Gustavo Silva (footballer, born 1997)

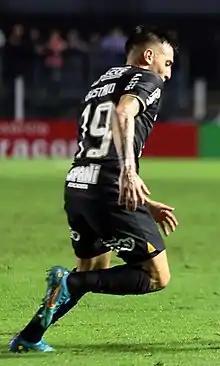
Gustavo Silva playing for Corinthians in 2022

Gustavo Henric da Silva (born 7 September 1997), known as Gustavo Silva or Gustavo Mosquito, is a Brazilian professional footballer who plays for Vitória as a forward.